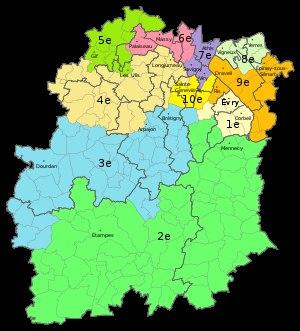
Le département de l'Essonne est un département français situé au sud de Paris, dans la région Île-de-France, pour partie intégré à l'agglomération parisienne, qui tire son nom de la rivière Essonne dont le cours traverse le territoire selon un axe sud-nord jusqu’à la confluence avec la Seine.
Le département français de l'Essonne est découpé depuis sa création le 1ᵉʳ janvier 1968 en quatre circonscriptions législatives et depuis 1986 en dix circonscriptions législatives.
Le département français de l'Essonne est un département créé par la loi du 10 juillet 1964 par démembrement de l'ancienne Seine-et-Oise, effectivement constitué le 1ᵉʳ janvier 1968 par la mise en place du Conseil général de l'Essonne. En 1966 furent institués les arrondissements d'Évry, Étampes et Palaiseau, en 1967 les vingt-sept cantons de l'Essonne, régulièrement modifiés pour atteindre en 1985 les quarante-deux actuels et les quatre circonscriptions législatives, portées à dix en 1986.